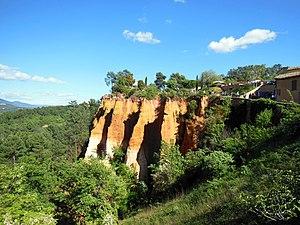
Falaises à Roussillon
Roussillon est une commune française située dans le département de Vaucluse en région Provence-Alpes-Côte d'Azur. Ses habitants sont appelés les Roussillonnais.